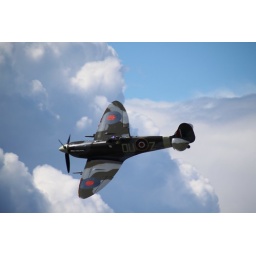
Flying Heritage Collection Fly Day May 22 2010 - Paul Allen's vintage airplane museum, many in flying order